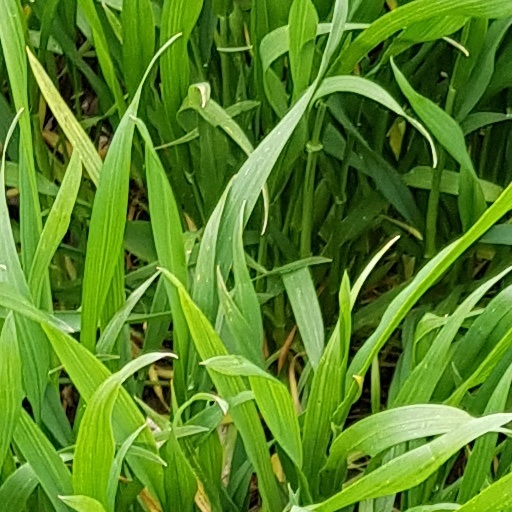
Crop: wheat